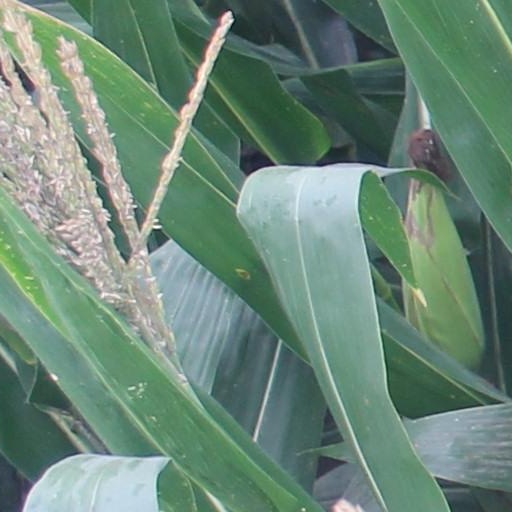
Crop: maize; corn